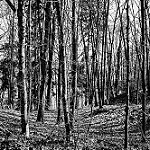
Scene: Outdoor